Wrexham County Borough

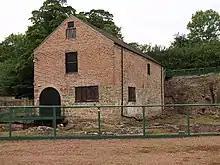
Former Bersham Ironworks

Since 1876, the county borough has hosted the National Eisteddfod of Wales eight times, six hosted in or near Wrexham in , , , , and ; with Rhosllanerchrugog hosting in and . Also held in 1876, was the Wrexham Art & Industry Exhibition. The first Wrexham Science Festival was held in 1998.